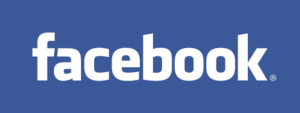
Logo de Facebook. Español: Logotipo de Facebook.